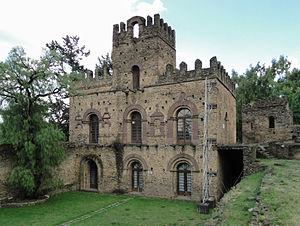
Palais de la reine Mentwab dans le Fasil Ghebbi, Gondar, Éthiopie
Cet article recense les sites concernés par l'observatoire mondial des monuments en 2000.
Cet article recense les sites concernés par l'observatoire mondial des monuments en 1998.
Fasil Ghebi est une fortification située en Éthiopie, à Gondar. L'enceinte royale a été fondée au XVIIᵉ siècle par l'empereur Fasiladas, puis embellie et agrandie par ses successeurs. La ville-forteresse fonctionna comme centre du gouvernement éthiopien jusqu’en 1864. Elle abrite une vingtaine de palais, des bâtiments royaux, des églises richement décorées, des monastères et des bâtiments publics et privés uniques, transformés par le style baroque introduit à Gondar par les missionnaires jésuites.